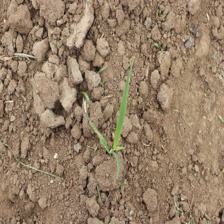
Label: Sorghum